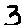
Label: 3